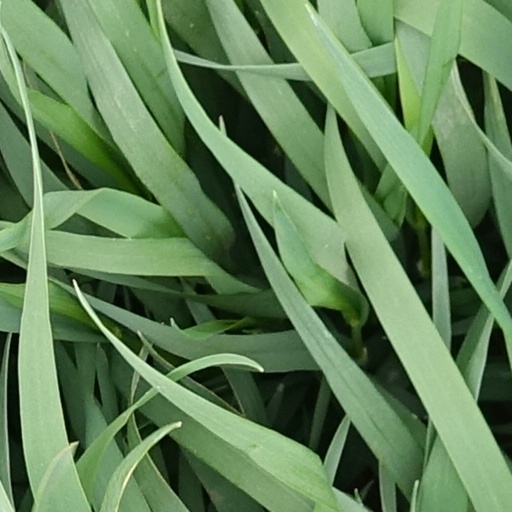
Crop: wheat